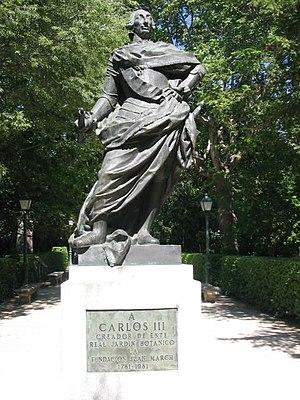
Par réformes bourboniennes on entend en Espagne le processus de réforme de l’État et l’ensemble des mesures législatives que cette réforme permit aux Bourbons d’Espagne de prendre dans les domaines politique, économique, militaire, social et culturel tout au long du XVIIIᵉ siècle, plus particulièrement sous le règne des rois Ferdinand VI et Charles III ; le terme peut s’entendre aussi comme une période bien définie dans l’histoire de l’Espagne, celle englobant les règnes successifs des souverains Bourbons Philippe V, Ferdinand VI, Charles III, Charles IV et Ferdinand VII. Les réformes ainsi menées devaient s’appliquer aussi bien dans la Péninsule que dans les Indes.